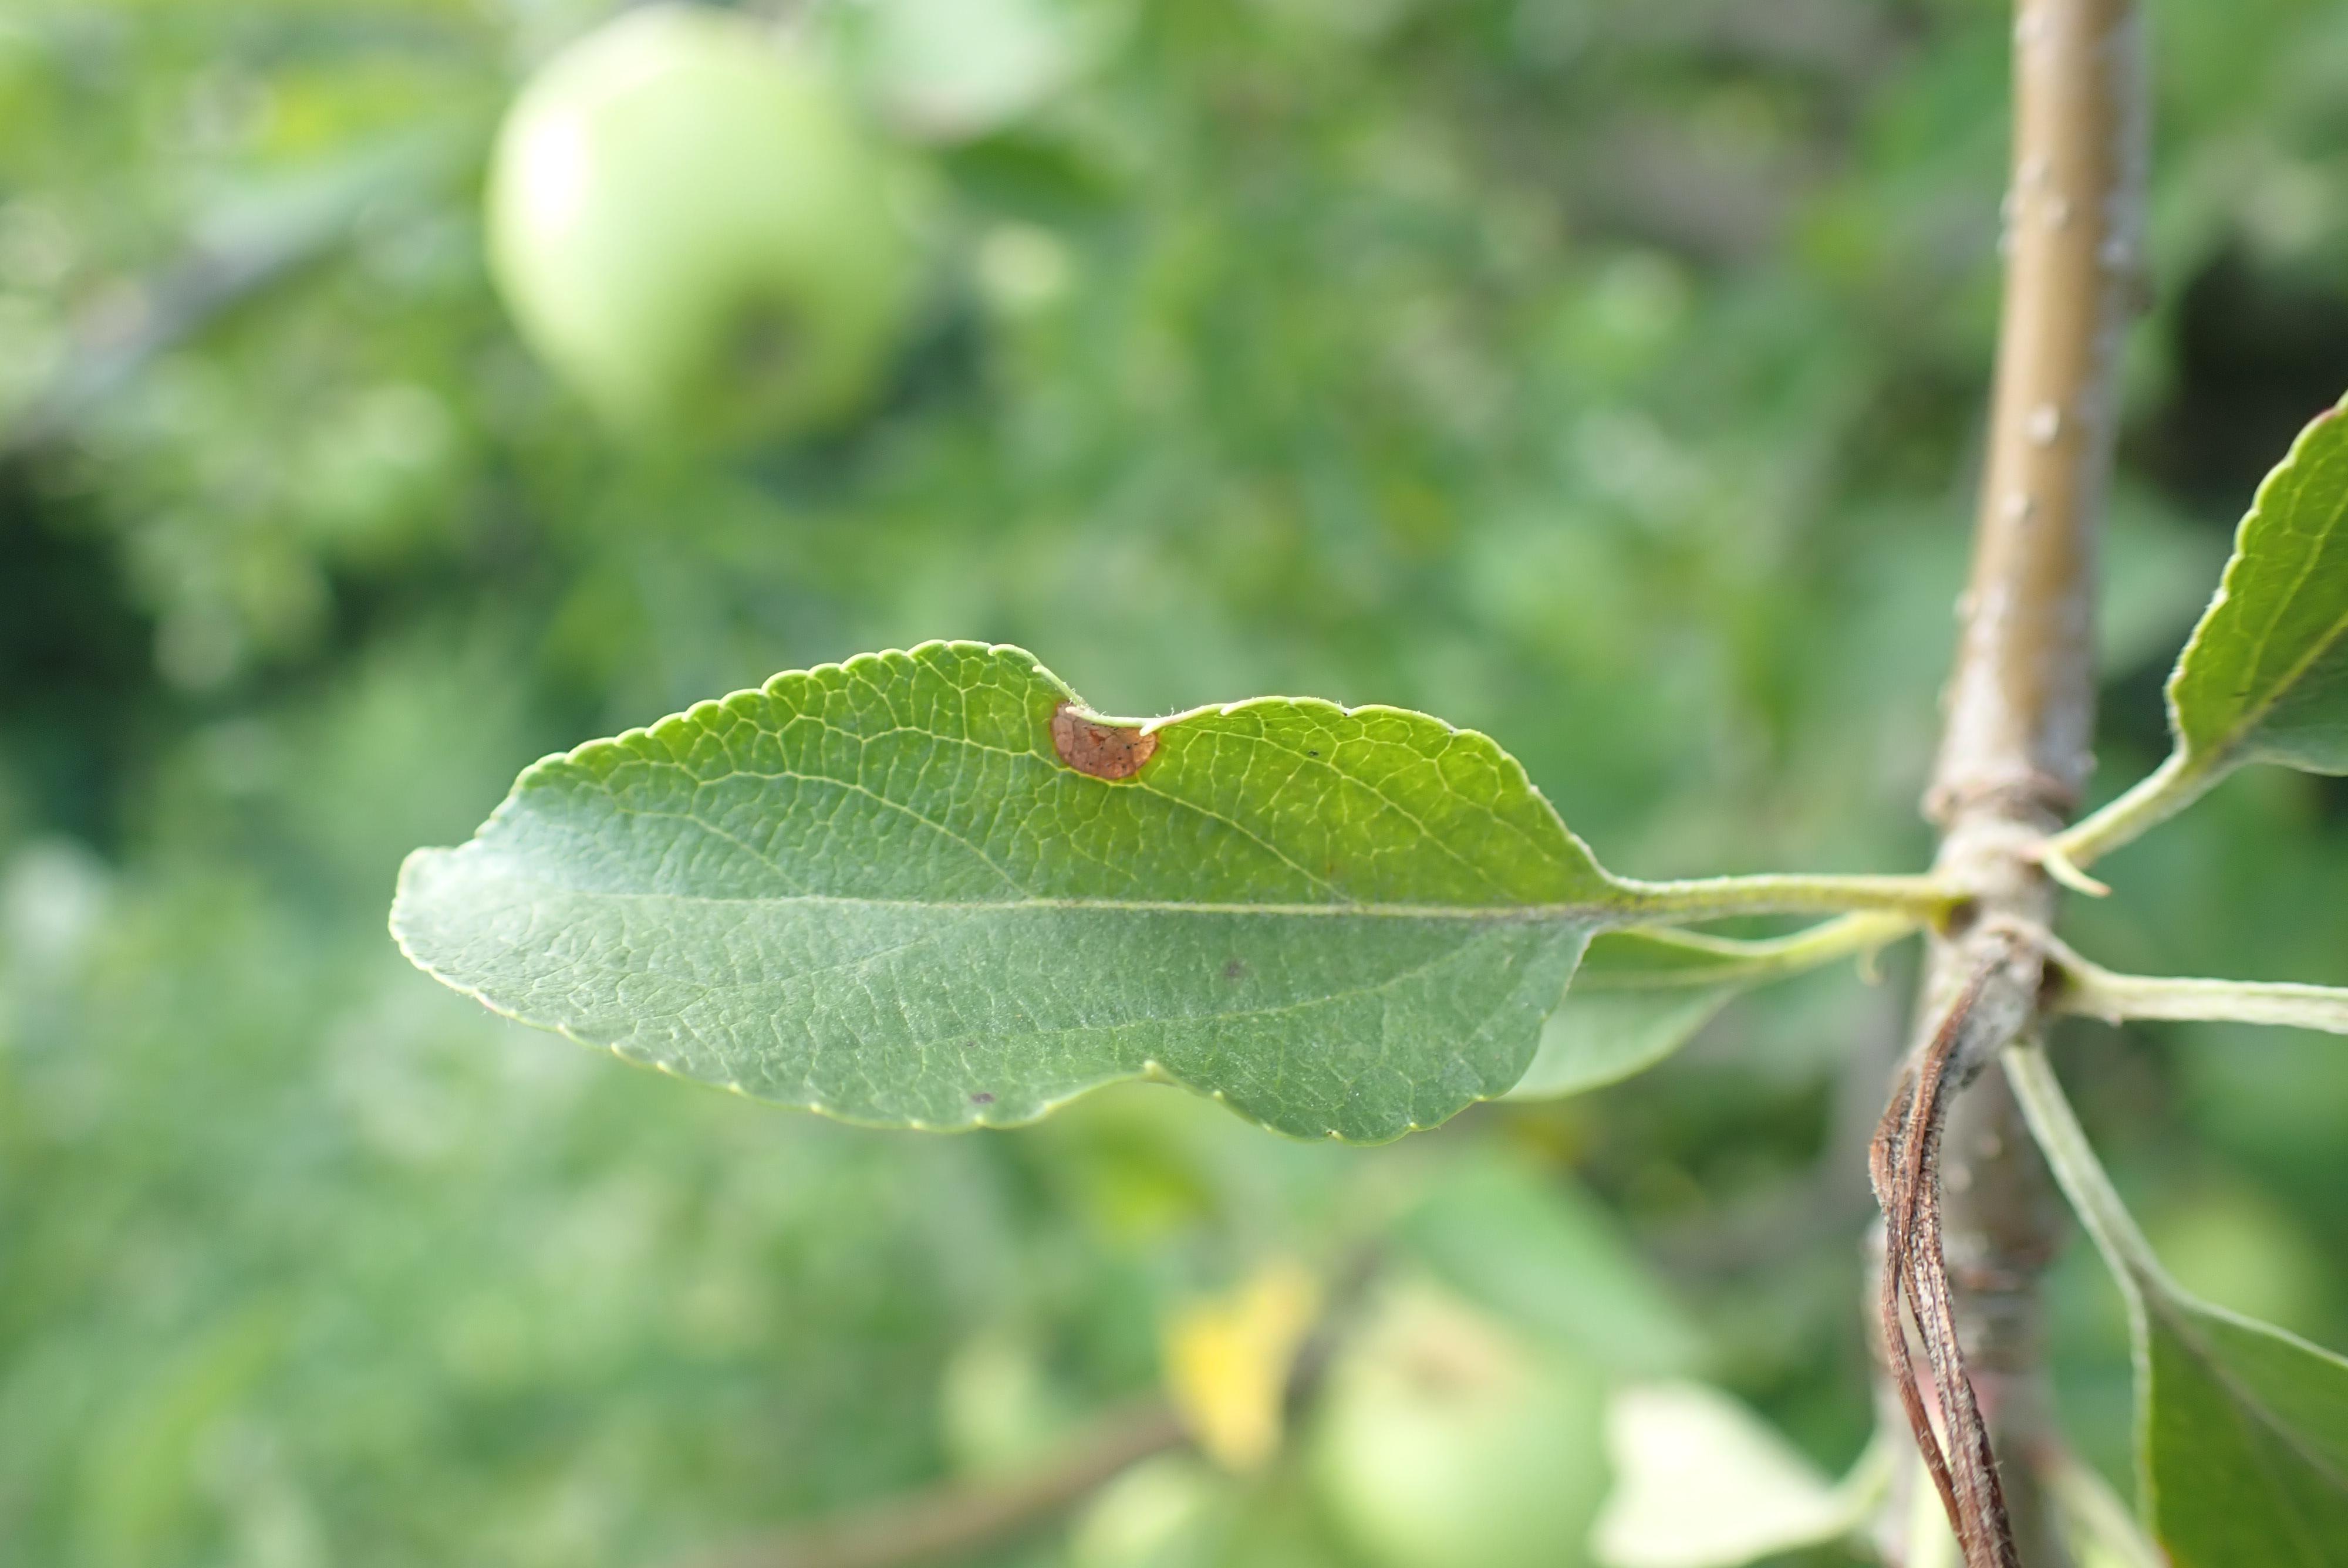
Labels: frog_eye_leaf_spot